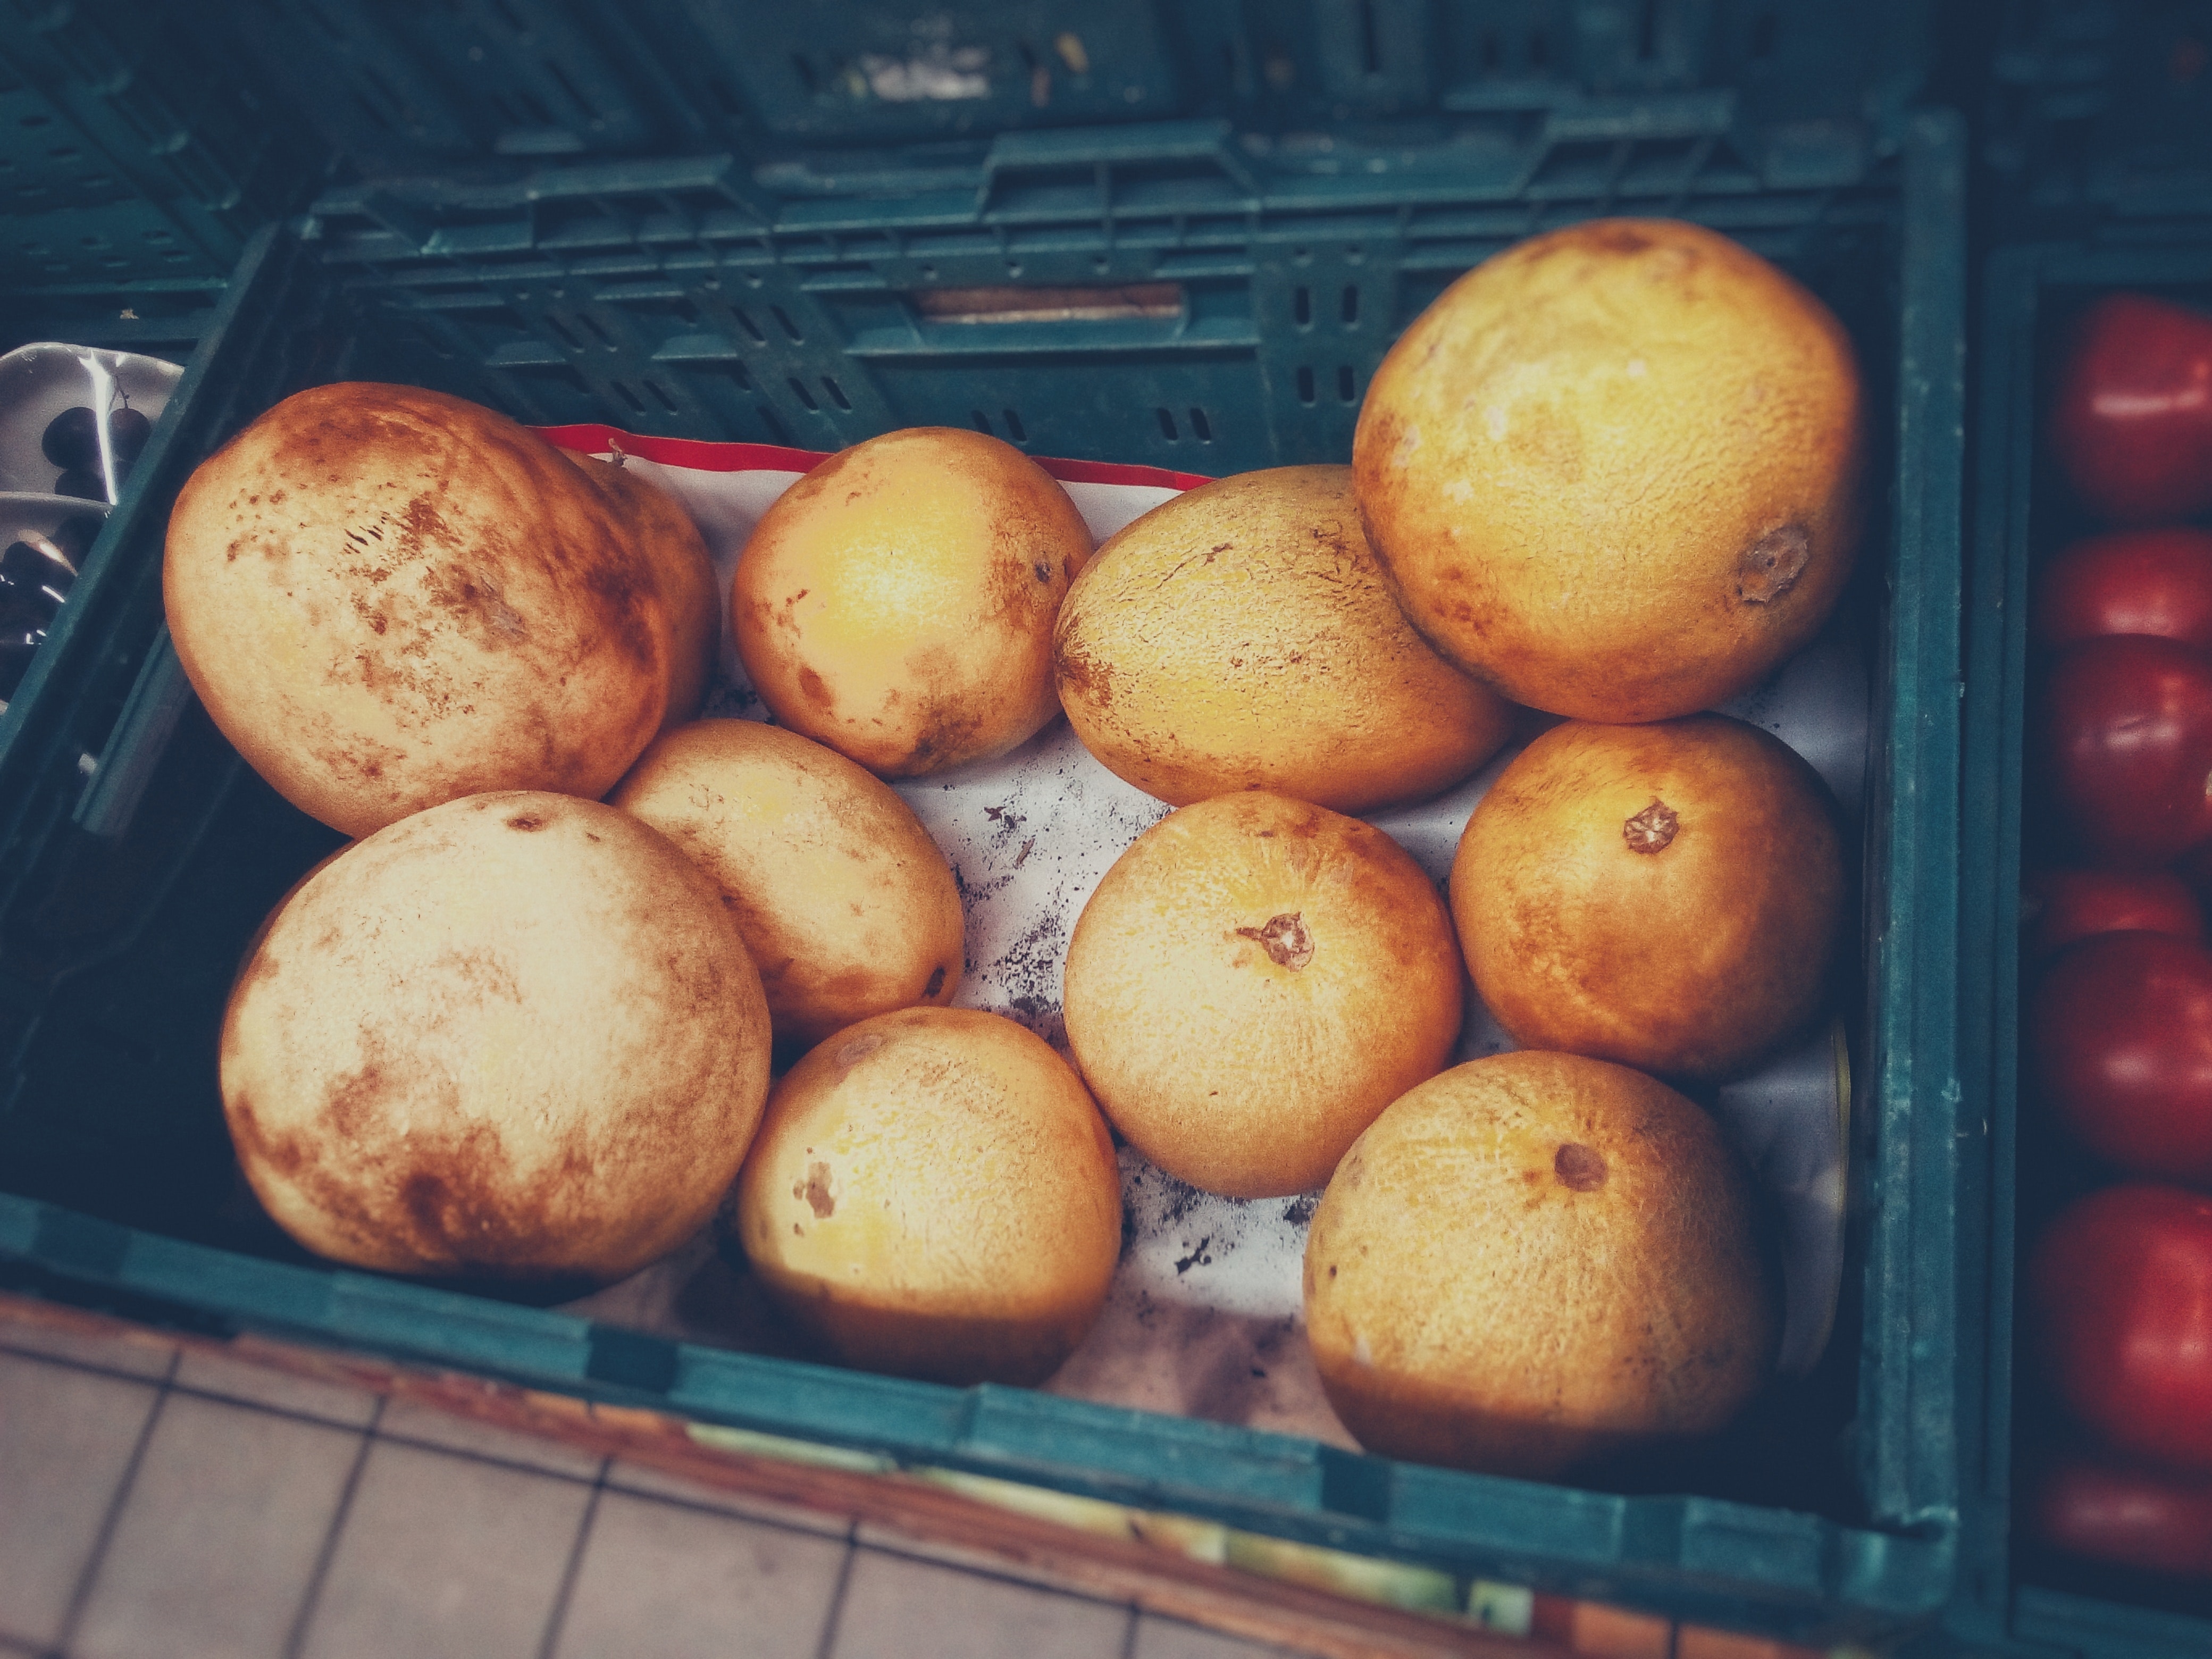
food, potato, plant, solanum, cuisine, dish, produce, local food, egg, root vegetable, ingredient, vegetable, vegetarian food, side dish, nightshade family, fruit